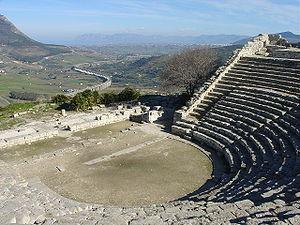
Ségeste est une ancienne cité élyme, aujourd'hui un important site archéologique, situé à l'ouest de la Sicile, en Italie. Il se trouve sur le mont Bàrbaro, sur la commune de Calatafimi-Segesta, à une dizaine de kilomètres de Alcamo et de Castellammare del Golfo.